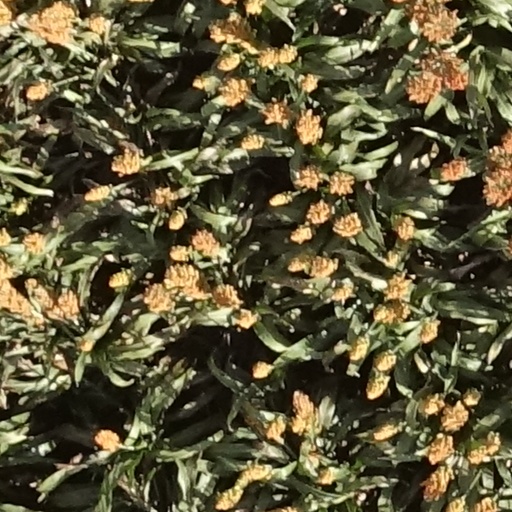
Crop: sorghum